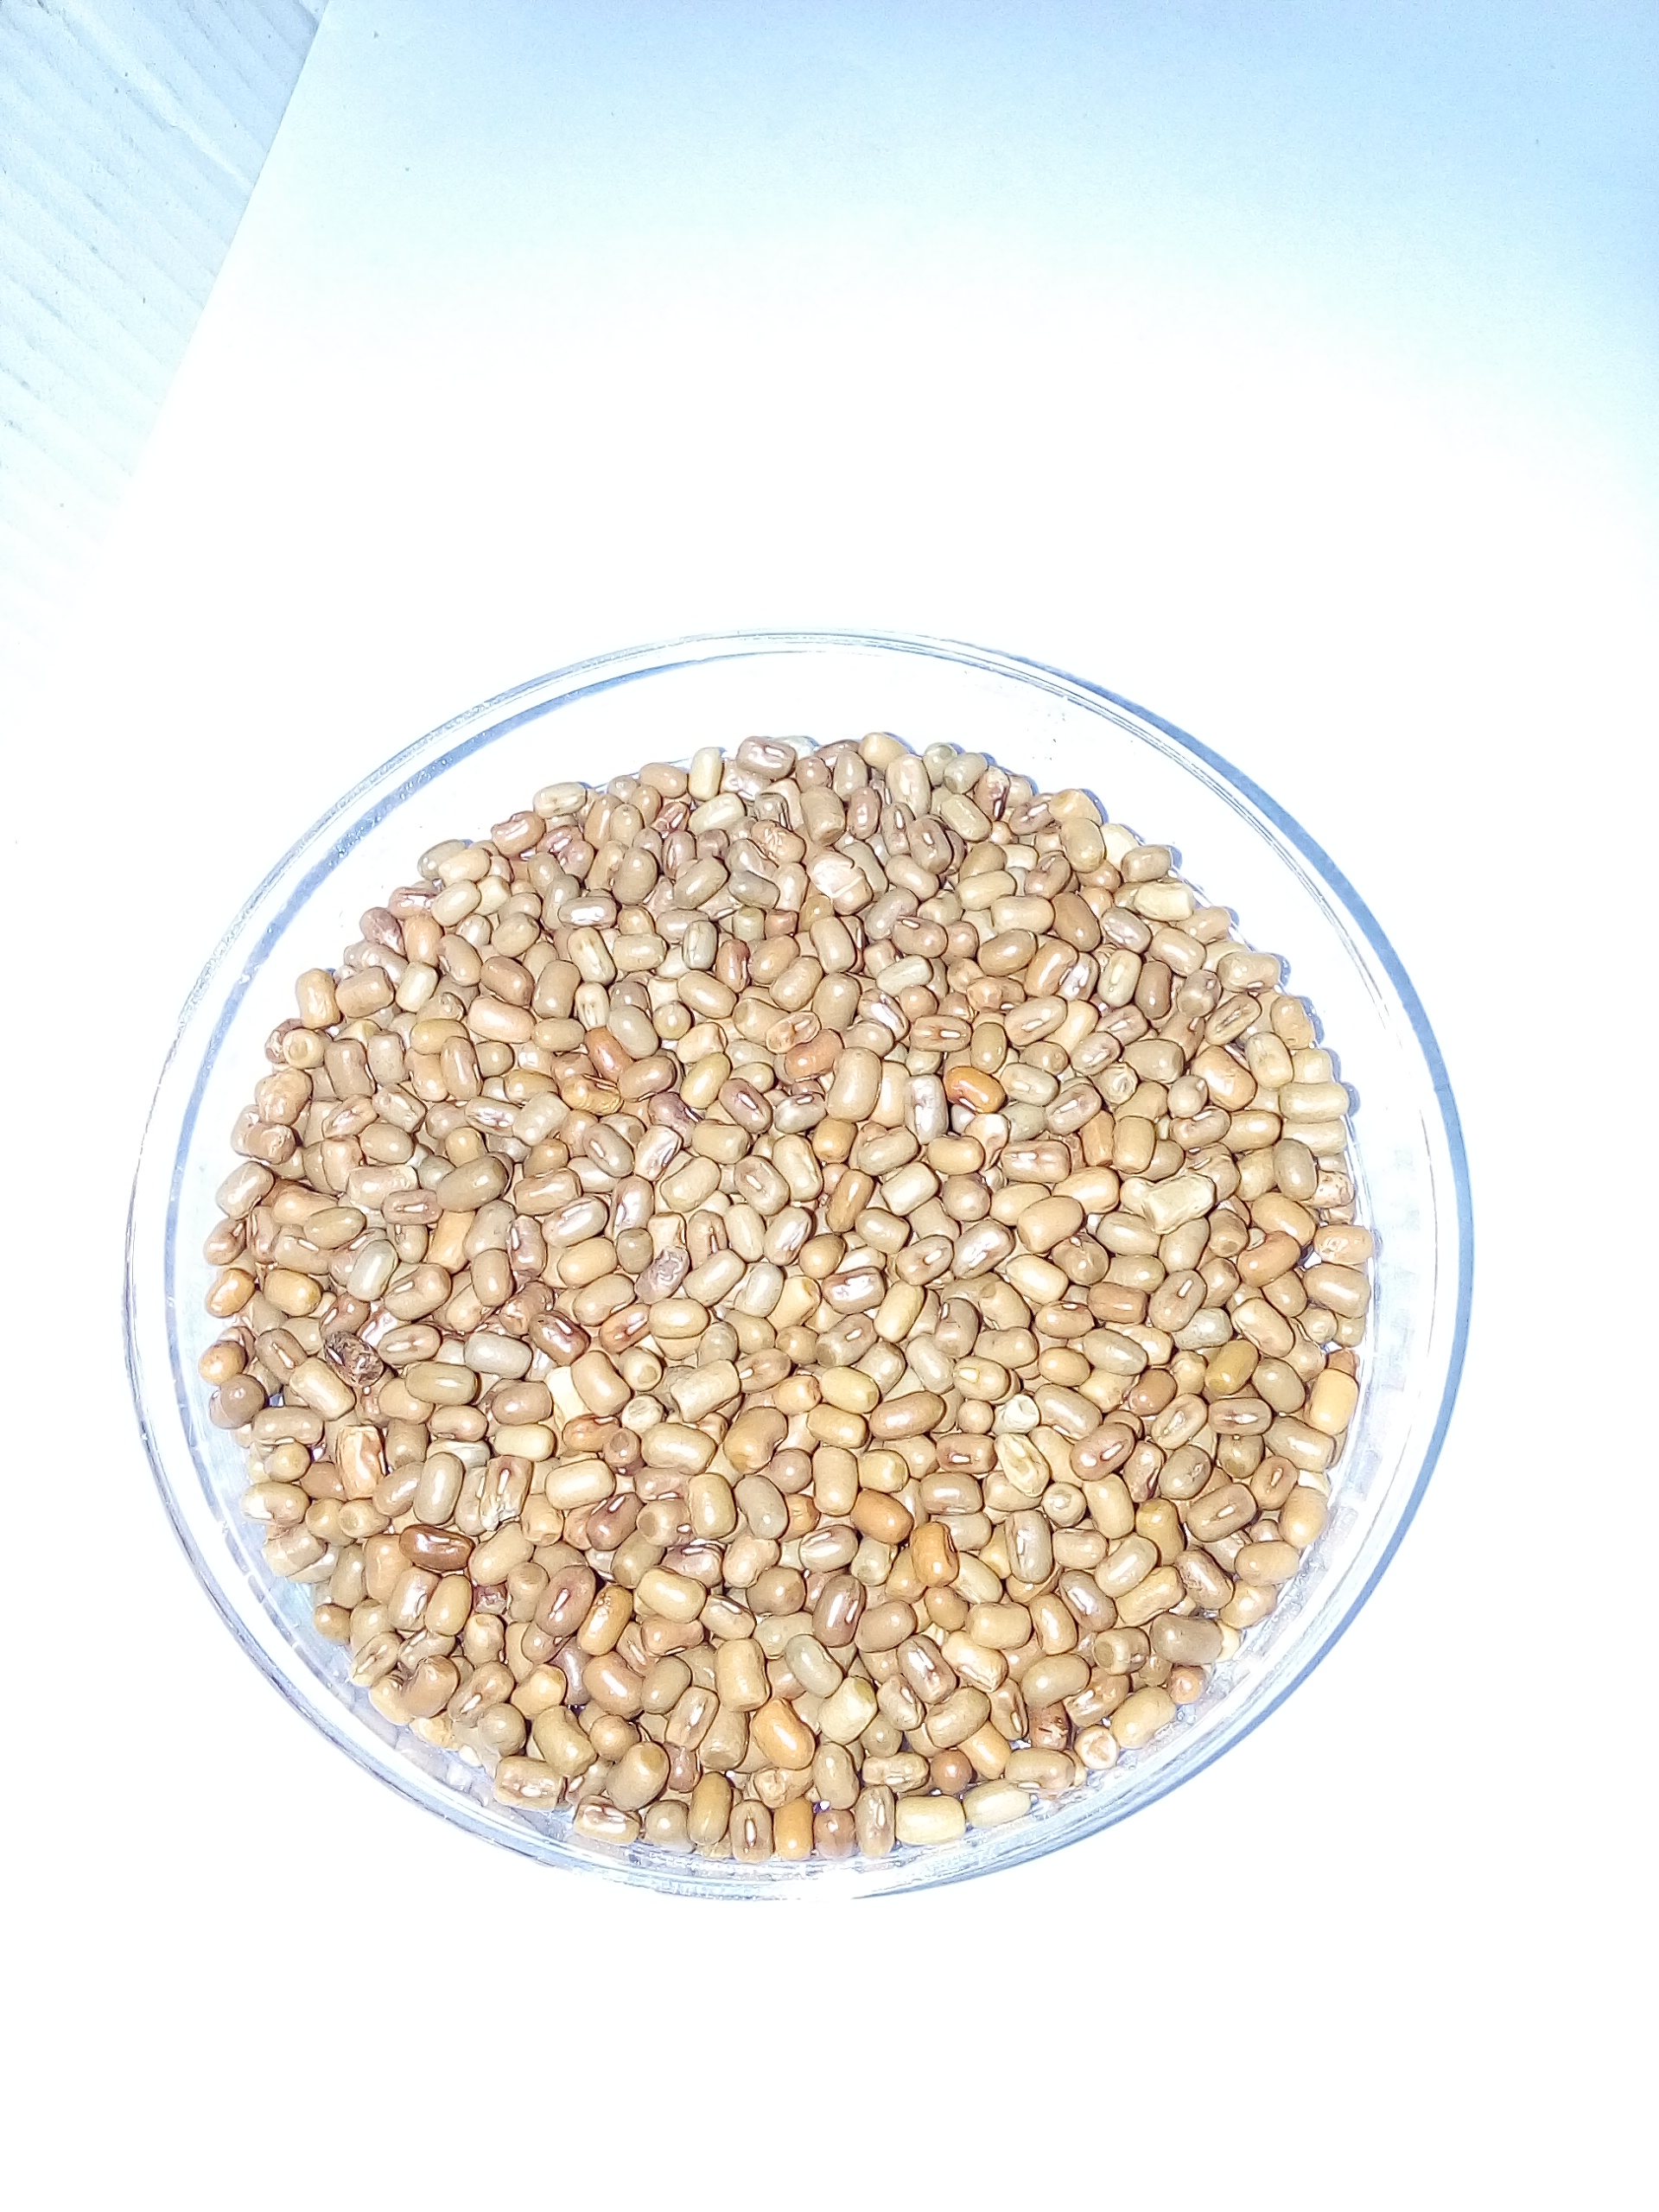
Rice seed variety: Unknown